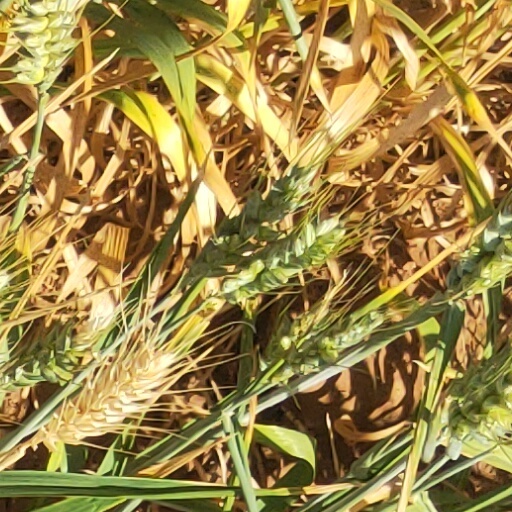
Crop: wheat